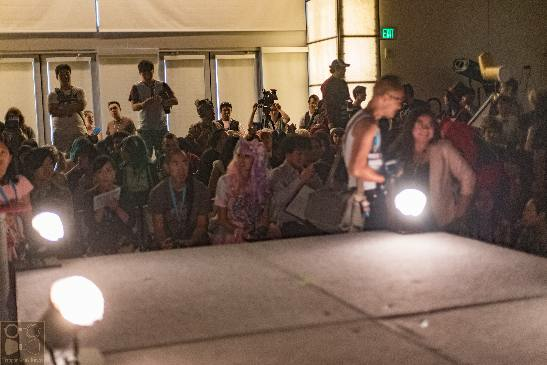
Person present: Yes